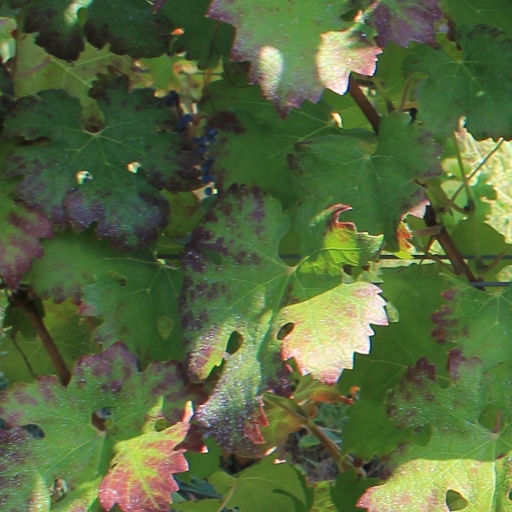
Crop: grape